Saint Peter's Abbey, Ghent

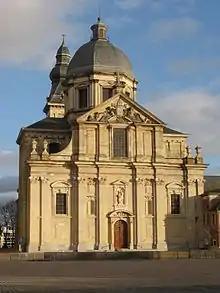
Our Lady of Saint Peter's Church

Saint Peter's was founded in the late 7th century by Amandus, a missionary sent by the Frankish kings to Christianize the pagan inhabitants of the region, who founded two monasteries in the area, St. Bavo's, and Saint Peter's on the Blandijnberg. During the winter of 879-80, the abbey was raided and plundered by the Normans, and it remained relatively poor until the 10th century when the abbey became the privileged burial ground of the rulers of the County of Flanders.